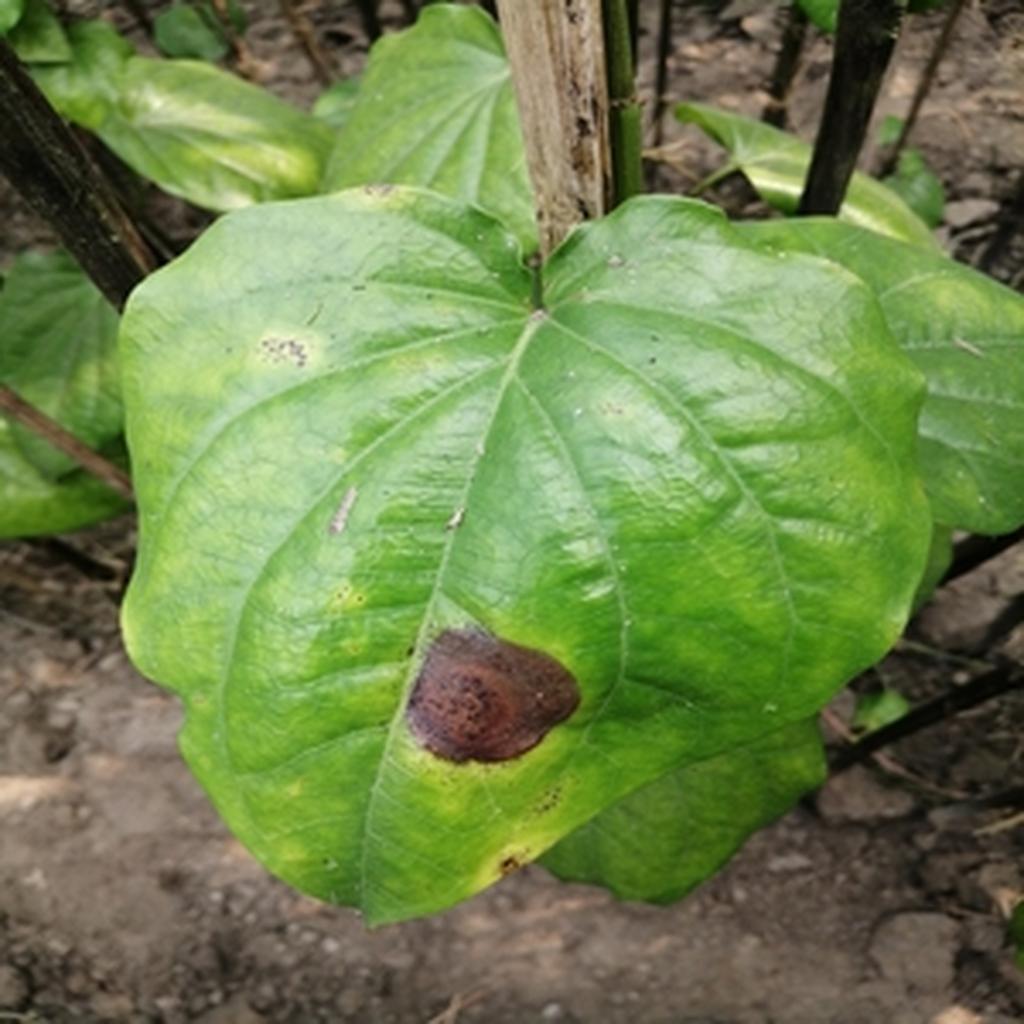
Label: Leaf_Rot